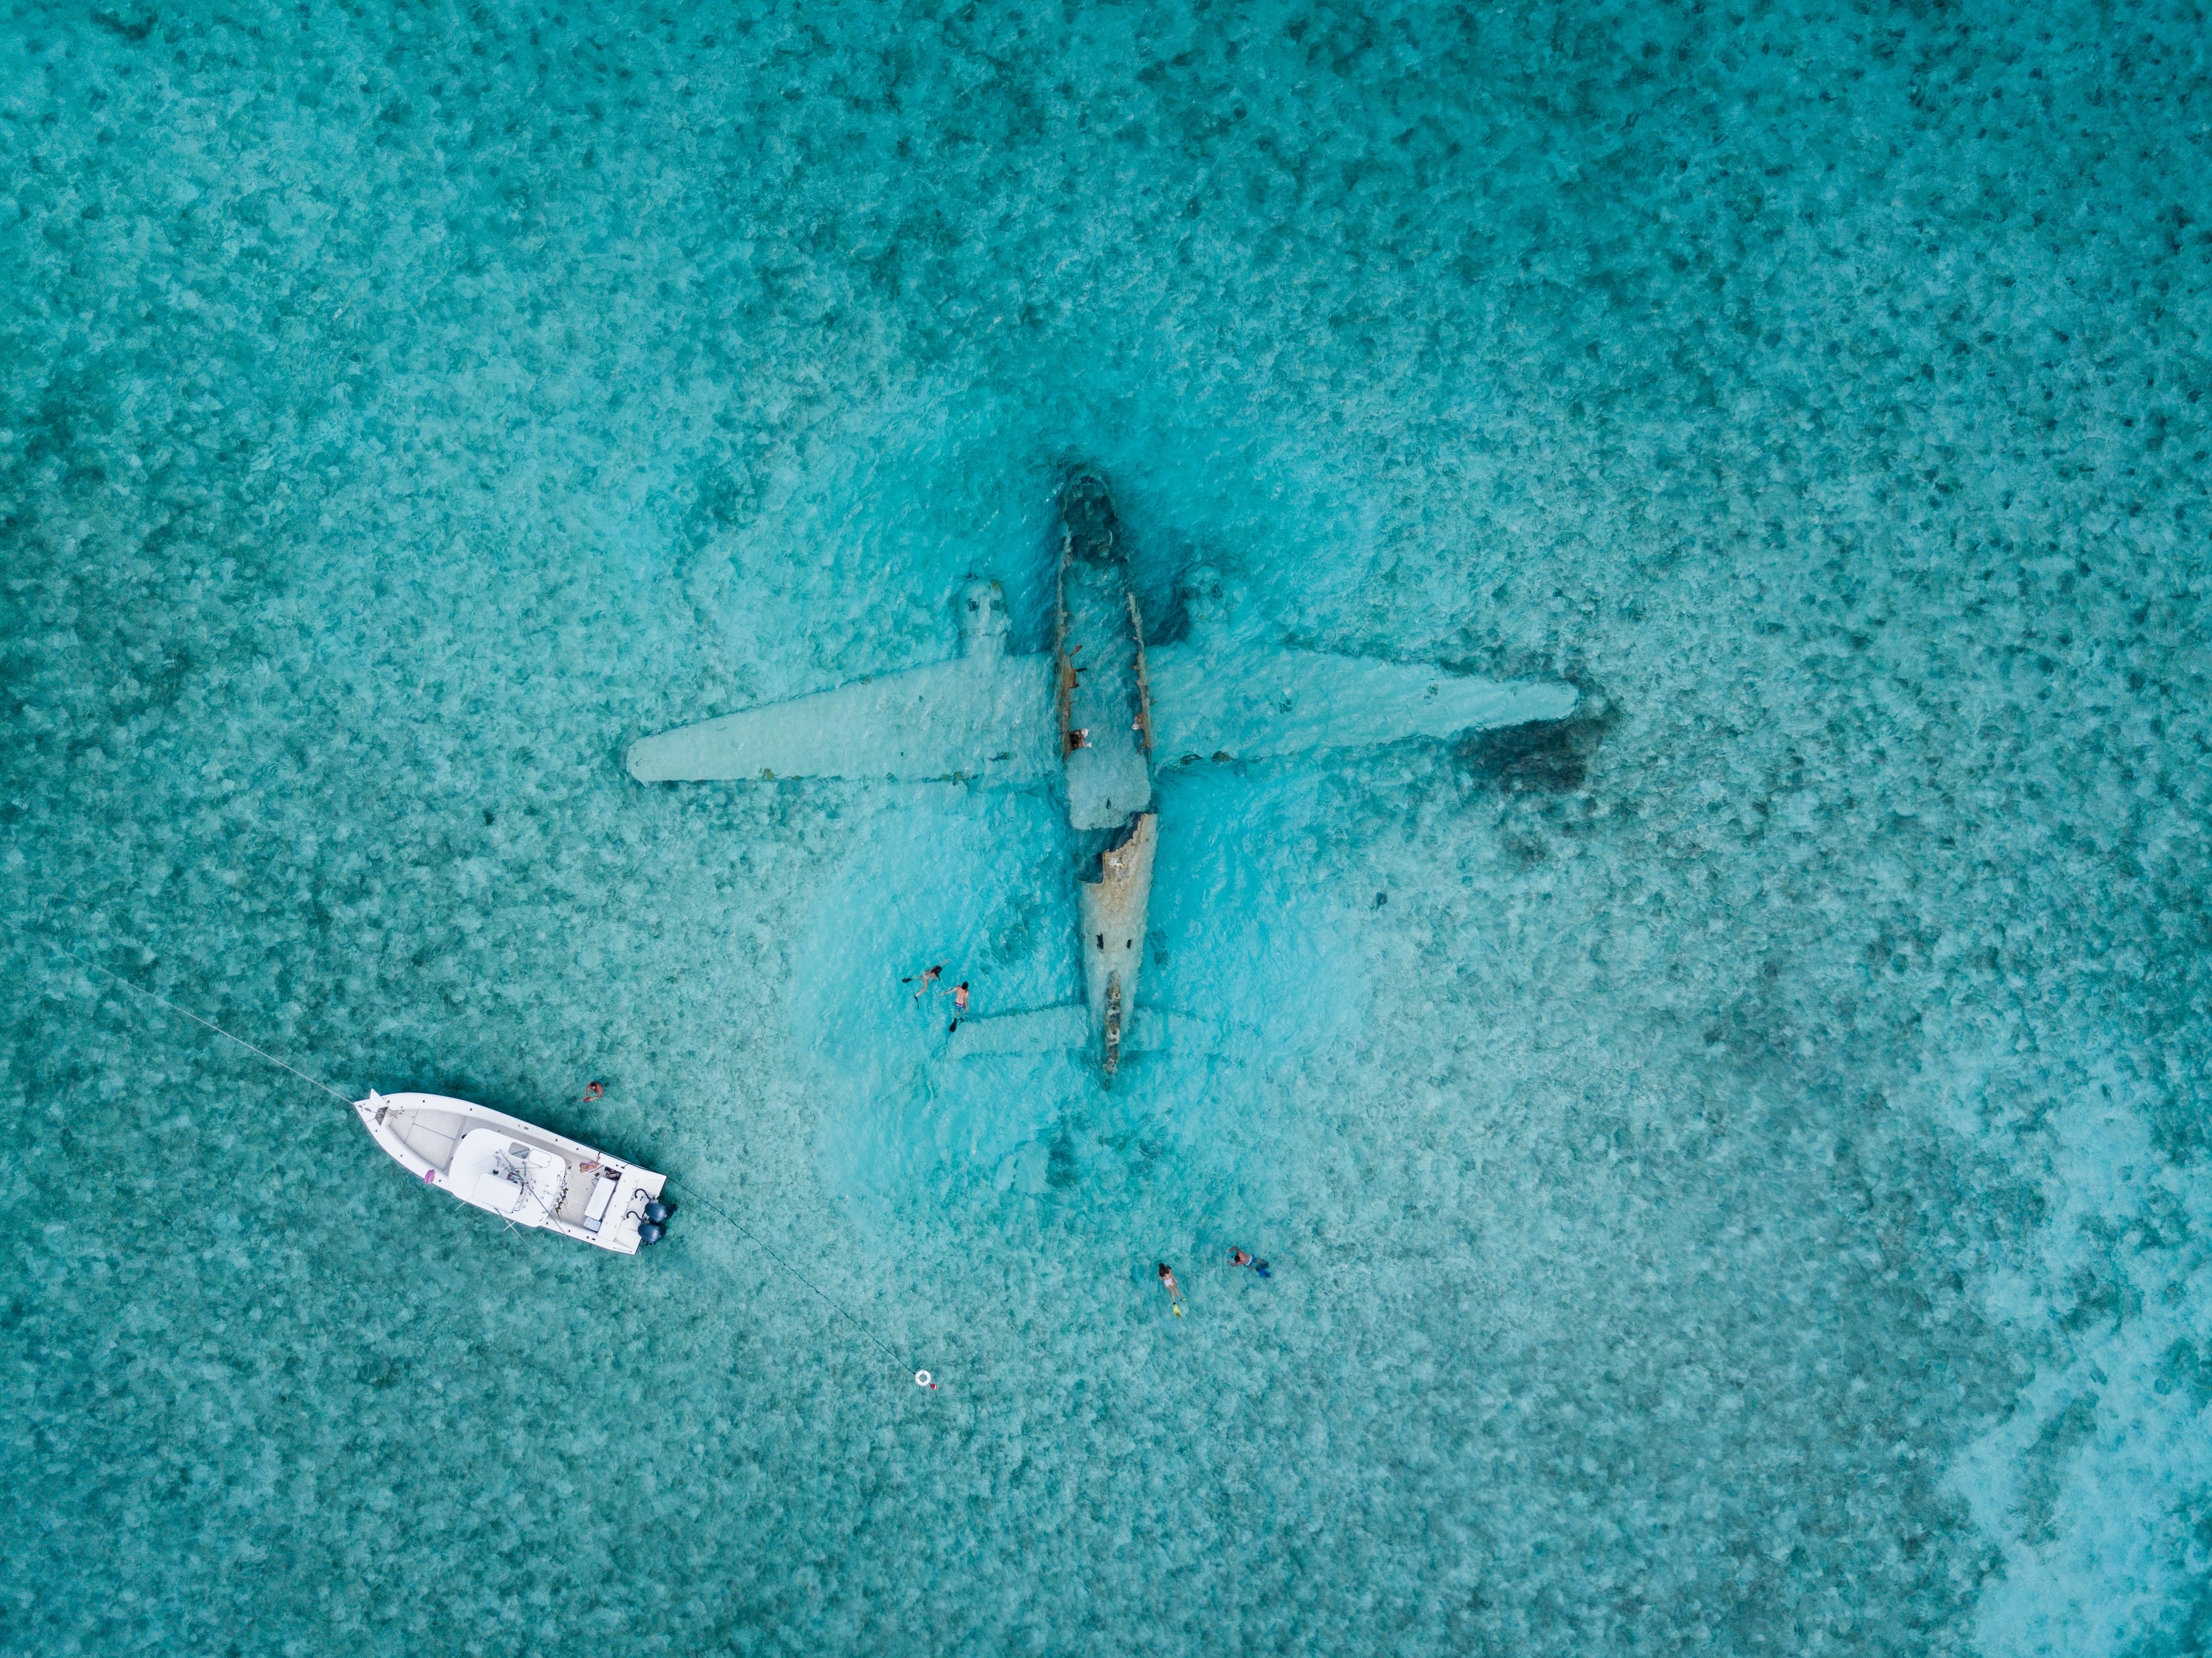
blue, turquoise, green, teal, azure, aqua, airplane, vehicle, aircraft, aviation, wing